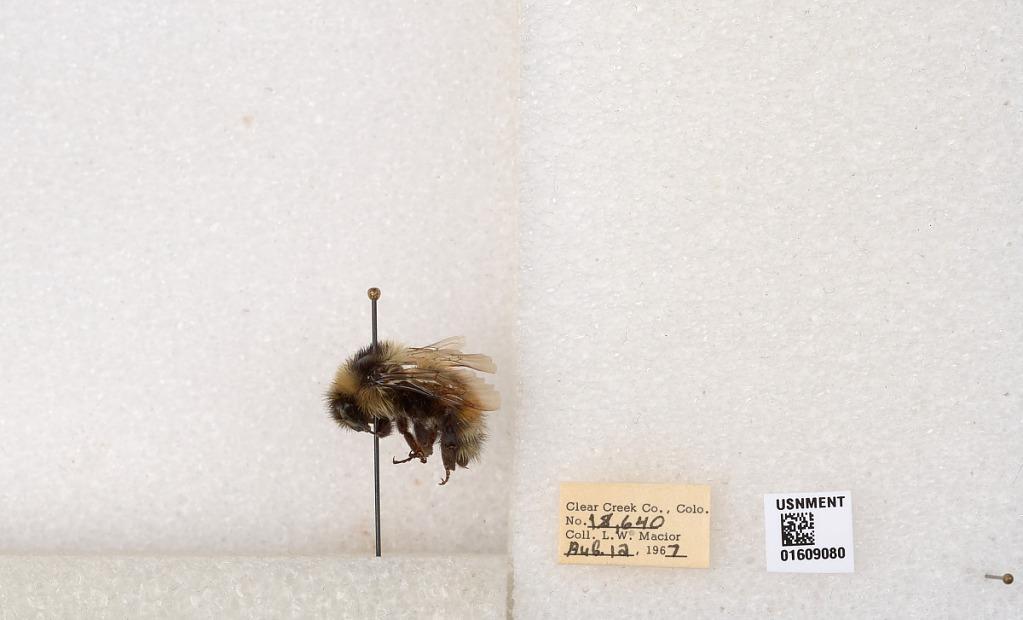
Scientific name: Bombus (Pyrobombus) sylvicola Kirby
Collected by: L. Macior
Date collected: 1967-8-12
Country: United States
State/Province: Colorado
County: Clear Creek
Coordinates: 39.6856, -105.645